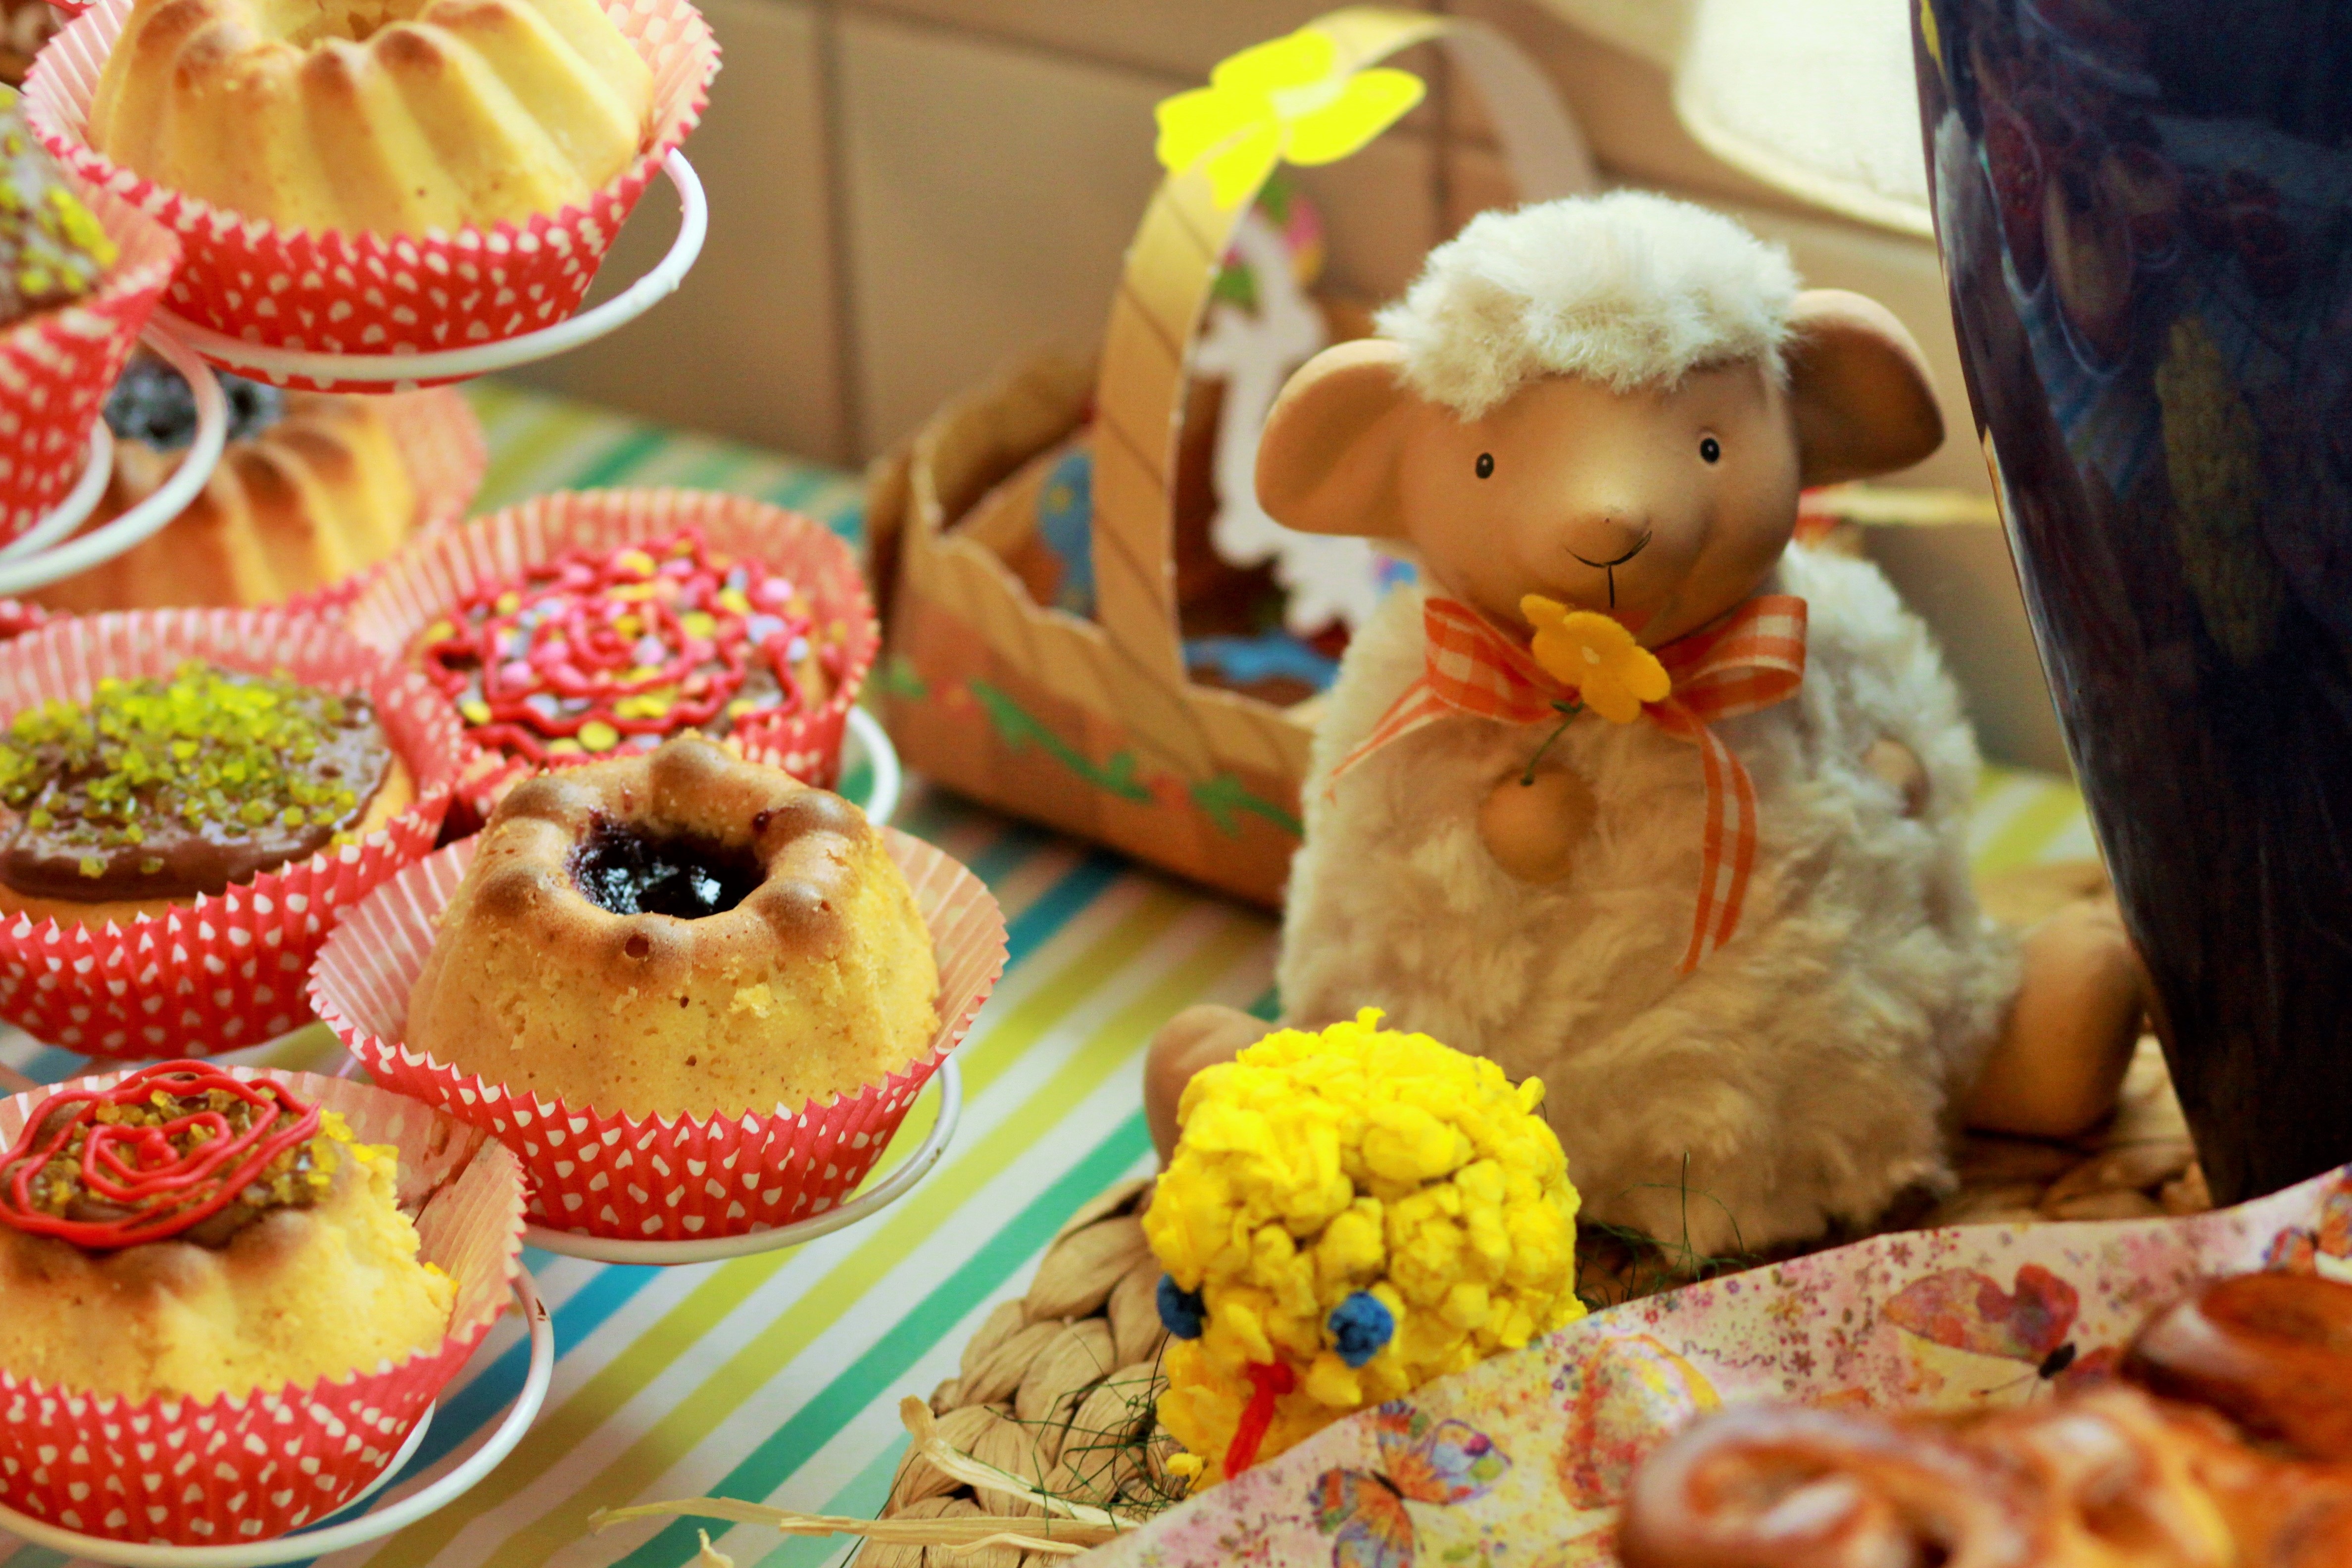
food, produce, holiday, baking, dessert, cake, icing, easter, sweetness, flavor